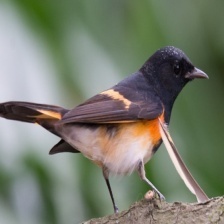
Species: AMERICAN REDSTART
Scientific name: SETOPHAGA RUTICILLA